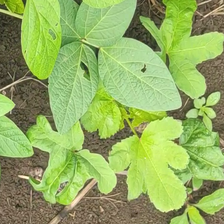
Weed species: Little_Mallow(Malva parviflora)